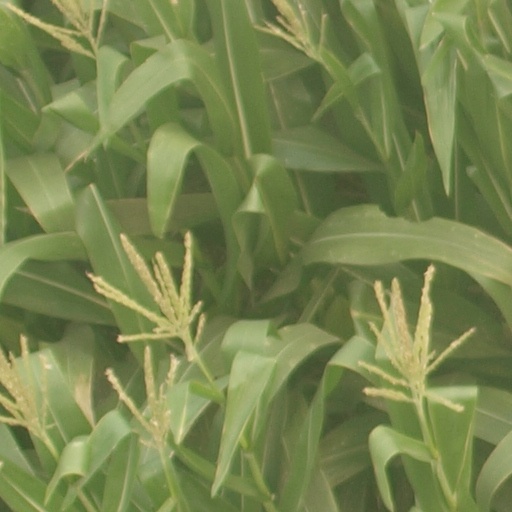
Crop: maize; corn